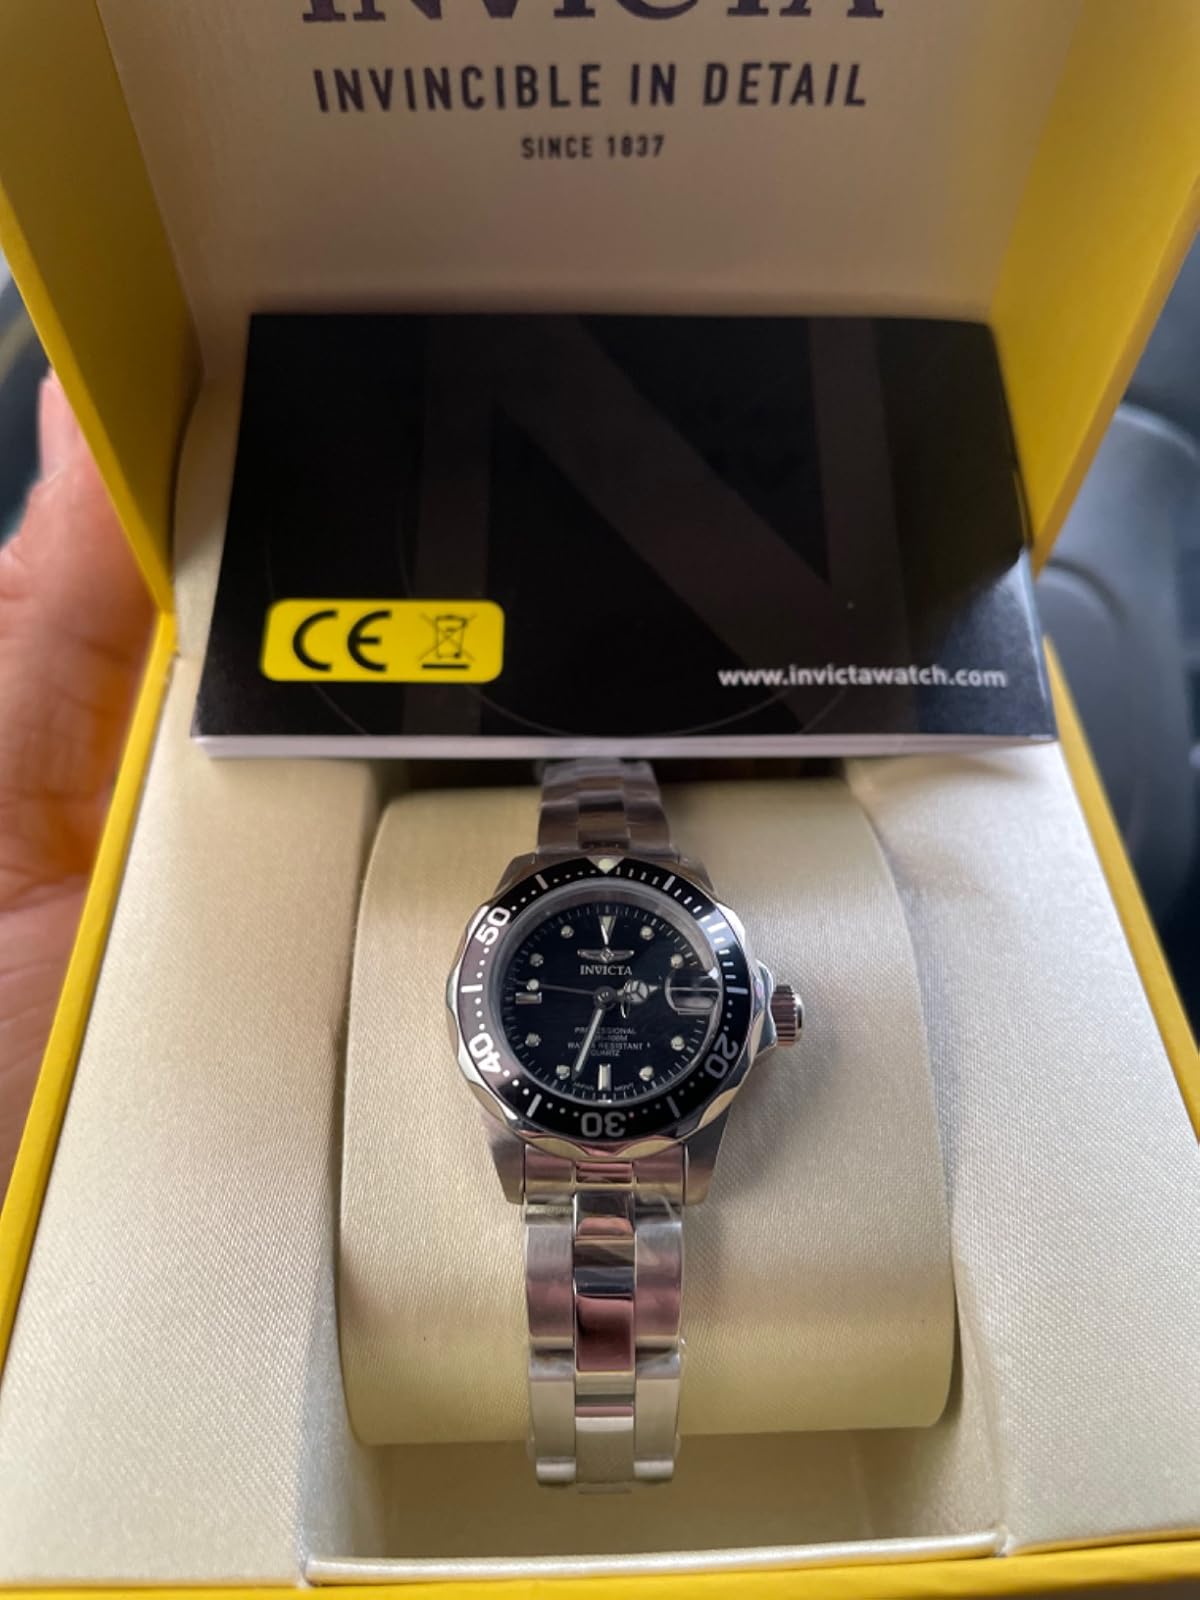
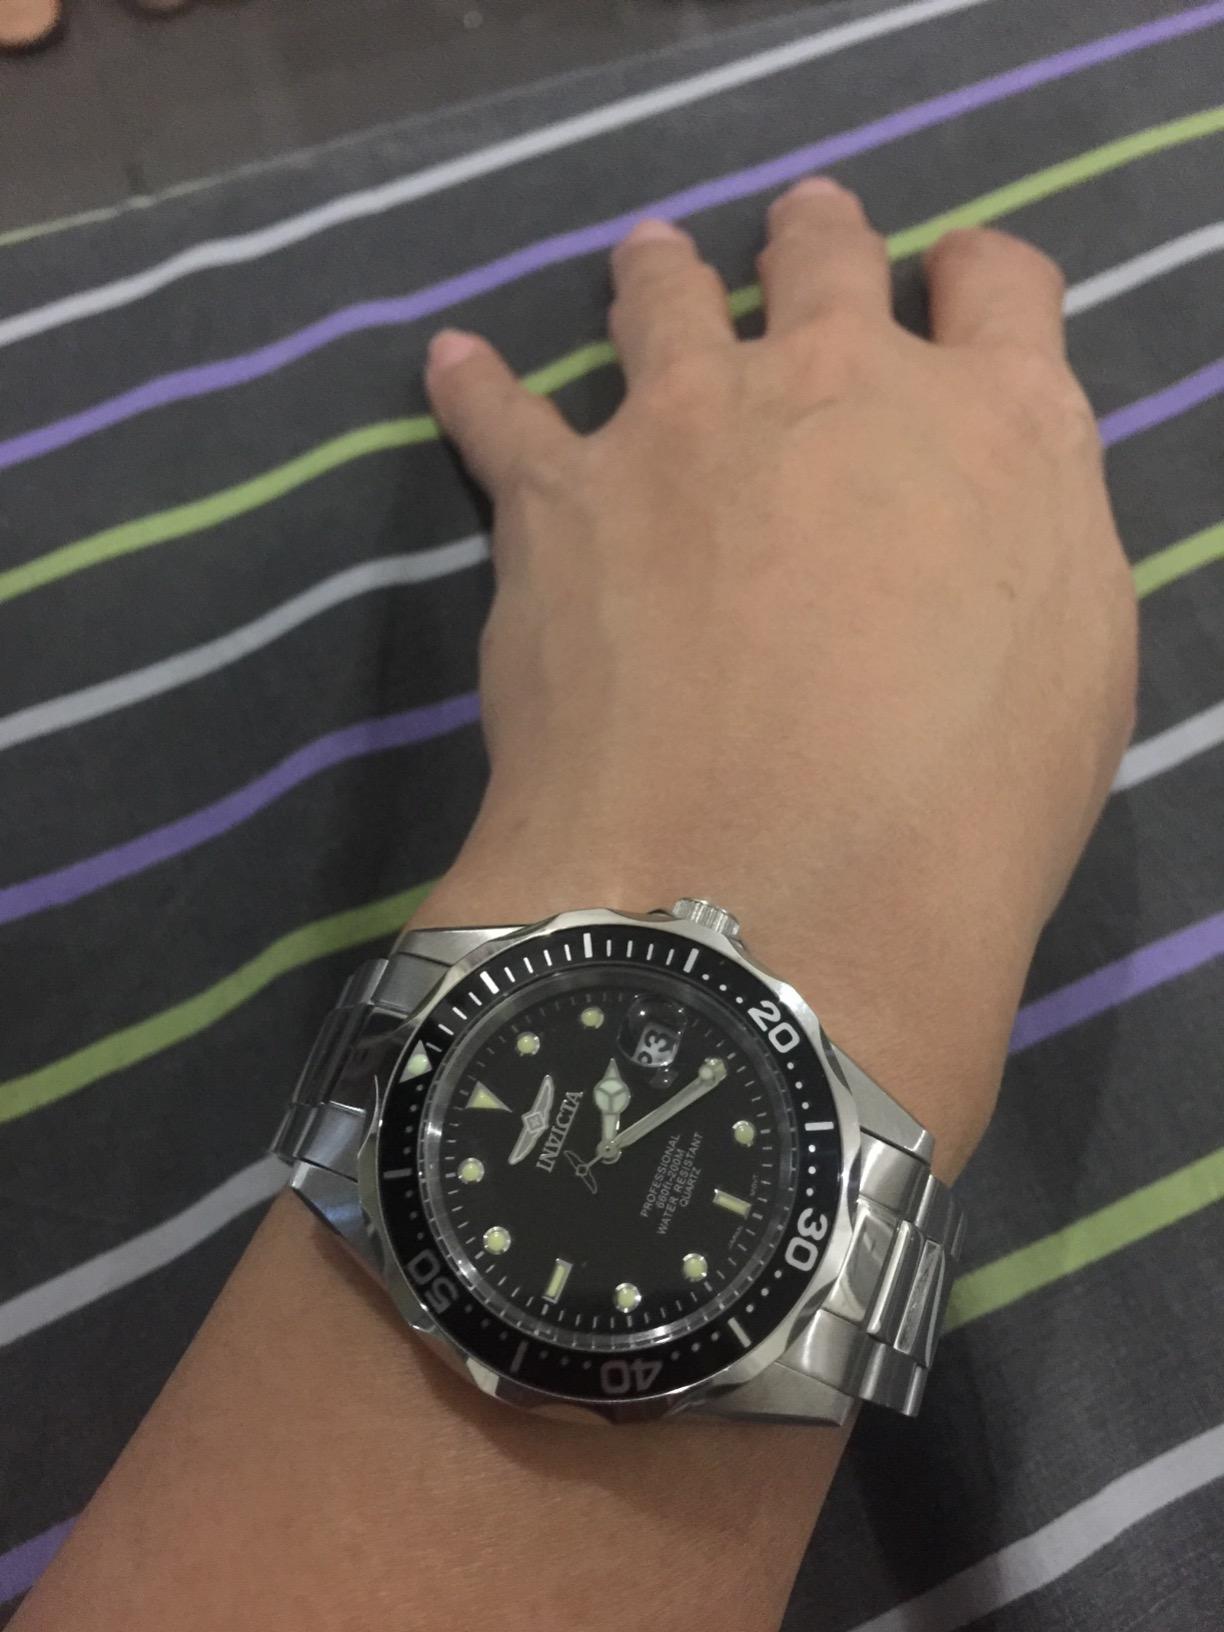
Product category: accessories_watch
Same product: yes